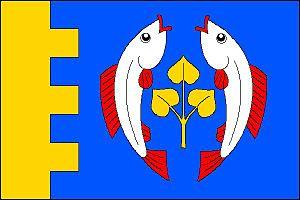
Slavíkov est une commune du district de Havlíčkův Brod, dans la région de Vysočina, en République tchèque. Sa population s'élevait à 293 habitants en 2019.